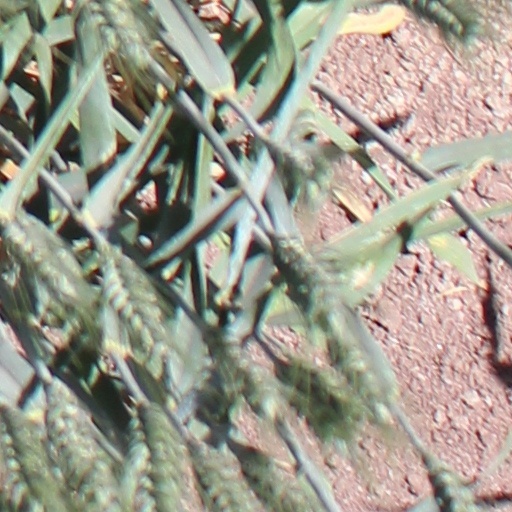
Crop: wheat